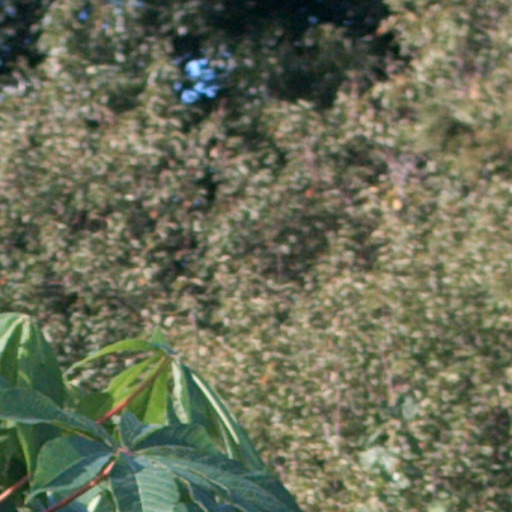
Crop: cassava